Demographics of Germany

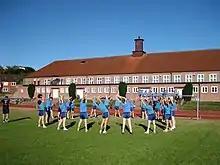
Cadets of the German Navy exercising in front of one of the gyms of Germany's naval officers school, the Marineschule Mürwik

Four other sizable groups of people are referred to as "national minorities" ("nationale Minderheiten") because they have lived in their respective regions for centuries: Danes, Frisians, Roma and Sinti, and Sorbs. There is a Danish minority (about 50,000, according to government sources) in the northernmost state of Schleswig-Holstein. Eastern and Northern Frisians live at Schleswig-Holstein's western coast, and in the north-western part of Lower Saxony. They are part of a wider community (Frisia) stretching from Germany to the northern Netherlands. The Sorbs, a Slavic people with about 60,000 members (according to government sources), are in the Lusatia region of Saxony and Brandenburg. They are the last remnants of the Slavs that lived in central and eastern Germany since the 7th century to have kept their traditions and not been completely integrated into the wider German nation.